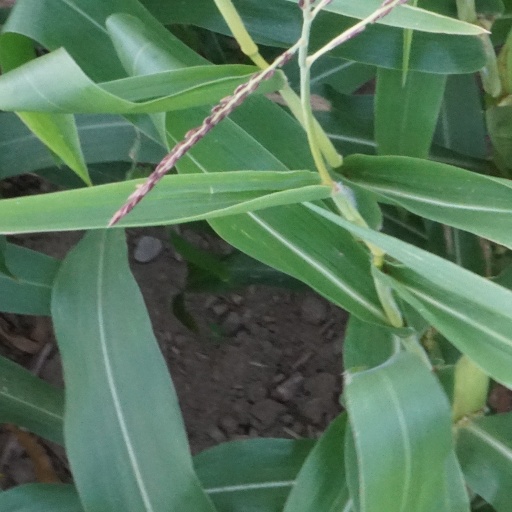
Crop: maize; corn